Parthian Empire

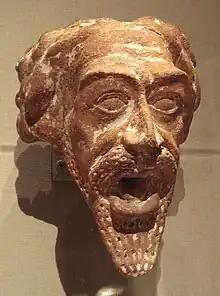
A ceramic Parthian water spout in the shape of a man's head, dated 1st or 2nd century AD

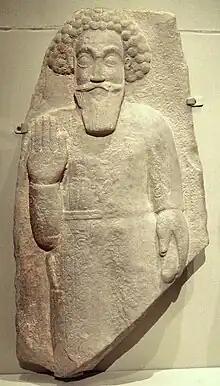
Parthian votive relief from Khuzestan Province, Iran, 2nd century AD

The Greek and Latin histories, which represent the majority of materials covering Parthian history, are not considered entirely reliable since they were written from the perspective of rivals and wartime enemies. These external sources generally concern major military and political events, and often ignore social and cultural aspects of Parthian history. The Romans usually depicted the Parthians as fierce warriors but also as a culturally refined people; recipes for Parthian dishes in the cookbook "Apicius" exemplifies their admiration for Parthian cuisine. Apollodorus of Artemita and Arrian wrote histories focusing on Parthia, which are now lost and survive only as quoted extracts in other histories. Isidore of Charax, who lived during the reign of Augustus, provides an account of Parthian territories, perhaps from a Parthian government survey. To a lesser extent, people and events of Parthian history were also included in the histories of Justin, Strabo, Diodorus Siculus, Plutarch, Cassius Dio, Appian, Josephus, Pliny the Elder, and Herodian.